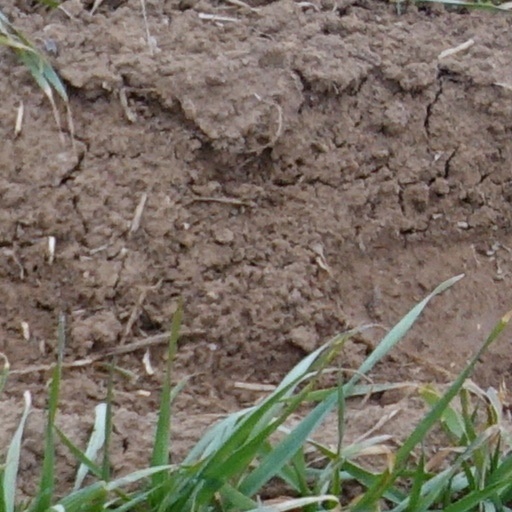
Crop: wheat